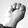
ASL letter: M